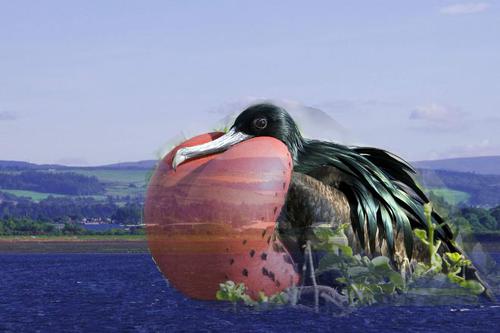
Bird species: Frigatebird
Bird type: waterbird
Background: water